Iztapalapa

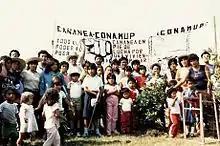
Groundbreaking for an apartment complex in the 1980s in the borough

From the 1950s to the present, the borough's history has been dominated by its population growth and urbanization, along with the problems that come with it. Before 1970, the area still had various types of flora including forested hills, ponds and other surface water, grasslands and more. Chinampas and other farmland still existed as well. In the 1970s, waves of migrants from other parts of the country began to move into the borough. This prompted the building of a number of large apartment complexes including Unidad Vicente Guerrero, Unidad Ejército de Oriente, Unidad Santa Cruz Meyehualco, Conjunto Urbano Popular Ermita Zaragoza and Unidad Habitacional Ejército Constitucionalista. By 1980, all of the land that could be developed legally was, but the population continued to grow.